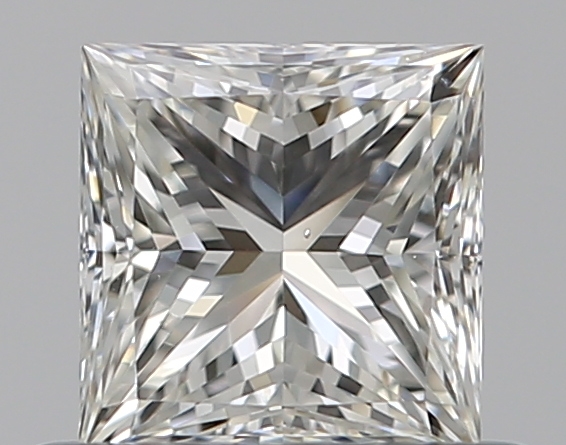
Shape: princess
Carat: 0.5
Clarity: VS2
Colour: H
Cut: EX
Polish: VG
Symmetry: VG
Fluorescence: N
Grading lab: GIA
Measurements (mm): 4.47 x 4.34 x 3.17